Colette Mourey

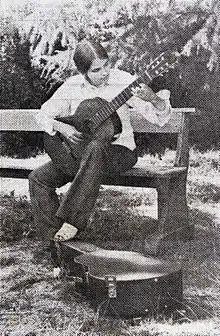

Colette Mourey (born 1954) is a French classical guitarist, music educator, musicologist and composer.